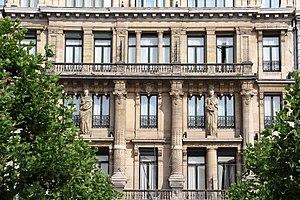
L’hôtel Métropole est un établissement cinq étoiles situé place de Brouckère dans le cœur du centre historique de Bruxelles. L'hôtel dispose de 251 chambres élégantes dont 22 suites spacieuses, toutes agencées avec un style propre à chacune d'entre elles : art déco, art nouveau, style moderne.